Qutb Minar complex

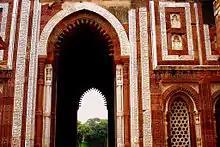
Close up of the inscriptions on entrance arch, Alai Darwaza built by Alauddin Khalji

The Alai Darwaza is a main gateway from the southern side of the qutub. It was built by the second Khalji Sultan of Delhi, Ala-ud-din Khalji in 1311 AD, who also added a court to the pillared to the eastern side. The domed gateway is decorated with red stone and inlaid white marble decorations, inscriptions in Naskh script, latticed stone screens and showcases the remarkable craftsmanship of the Turkish artisans who worked on it. This is the first building in India to employ Islamic architecture principles in its construction and ornamentation.